Impressionism

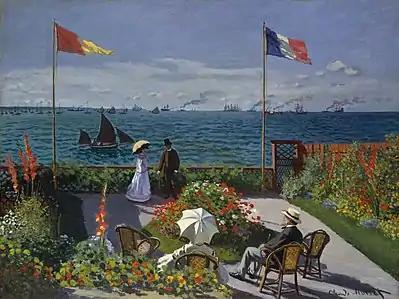
Claude Monet, "Jardin à Sainte-Adresse," 1867, Metropolitan Museum of Art, New York., a work showing the influence of Japanese prints

French painters who prepared the way for Impressionism include the Romantic colourist Eugène Delacroix; the leader of the realists, Gustave Courbet; and painters of the Barbizon school such as Théodore Rousseau. The Impressionists learned much from the work of Johan Barthold Jongkind, Jean-Baptiste-Camille Corot and Eugène Boudin, who painted from nature in a direct and spontaneous style that prefigured Impressionism, and who befriended and advised the younger artists.